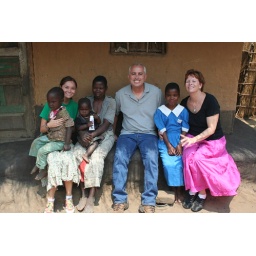
Loveness in blue dress